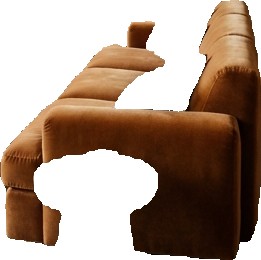
Surface category: sofa